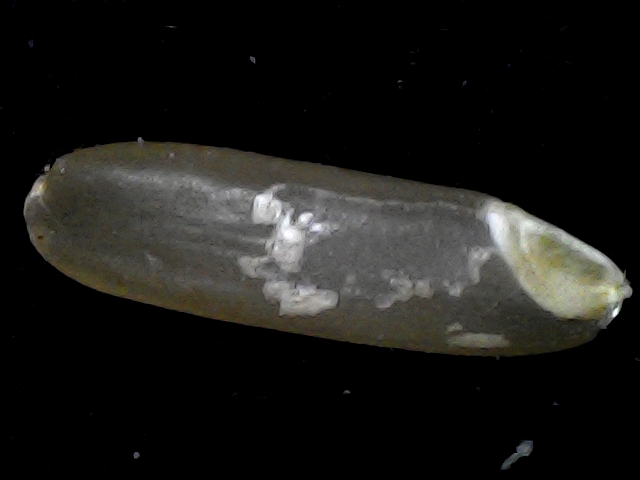
Rice variety: BR23